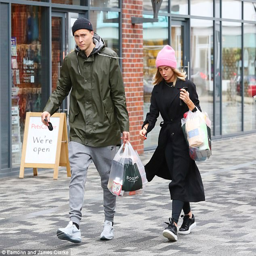
football player and his fiancee enjoyed a trip to the shops on friday